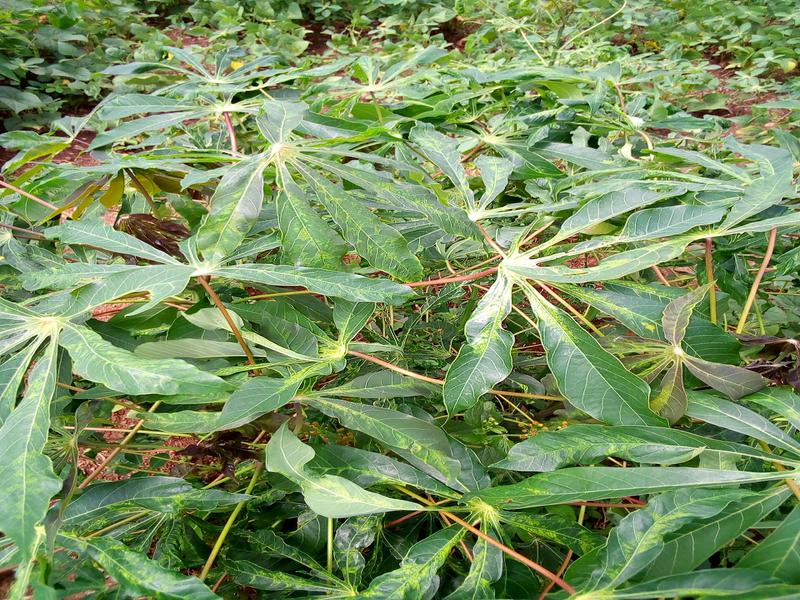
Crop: cassava
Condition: mosaic_disease